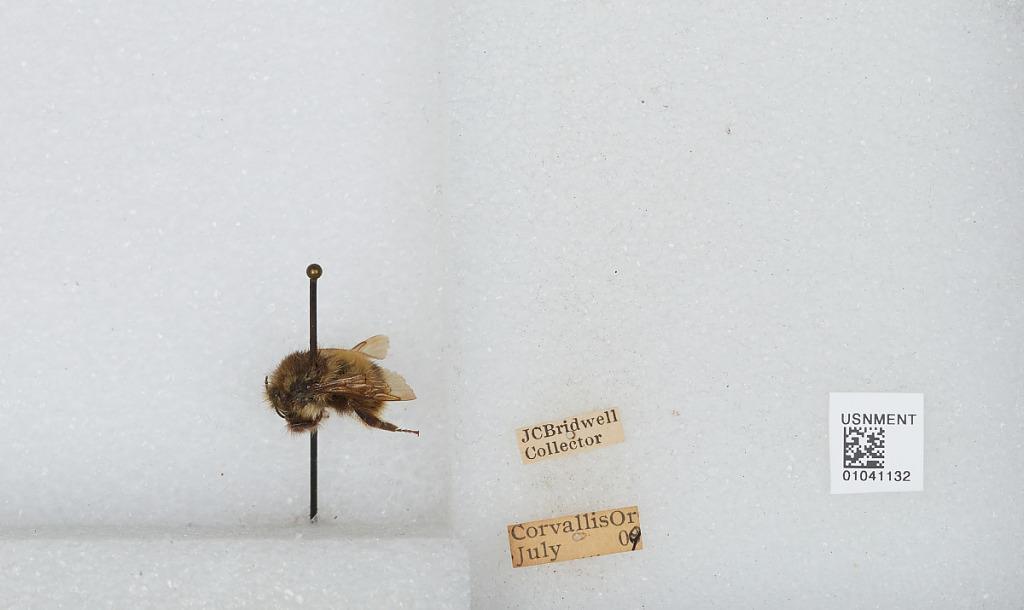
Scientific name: Bombus sp.
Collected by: J. Bridwell
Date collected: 1909-6-
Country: United States
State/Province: Oregon
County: Benton
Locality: Corvallis
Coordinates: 44.57, -123.28